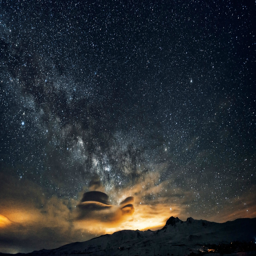
mountain and stars on the night sky